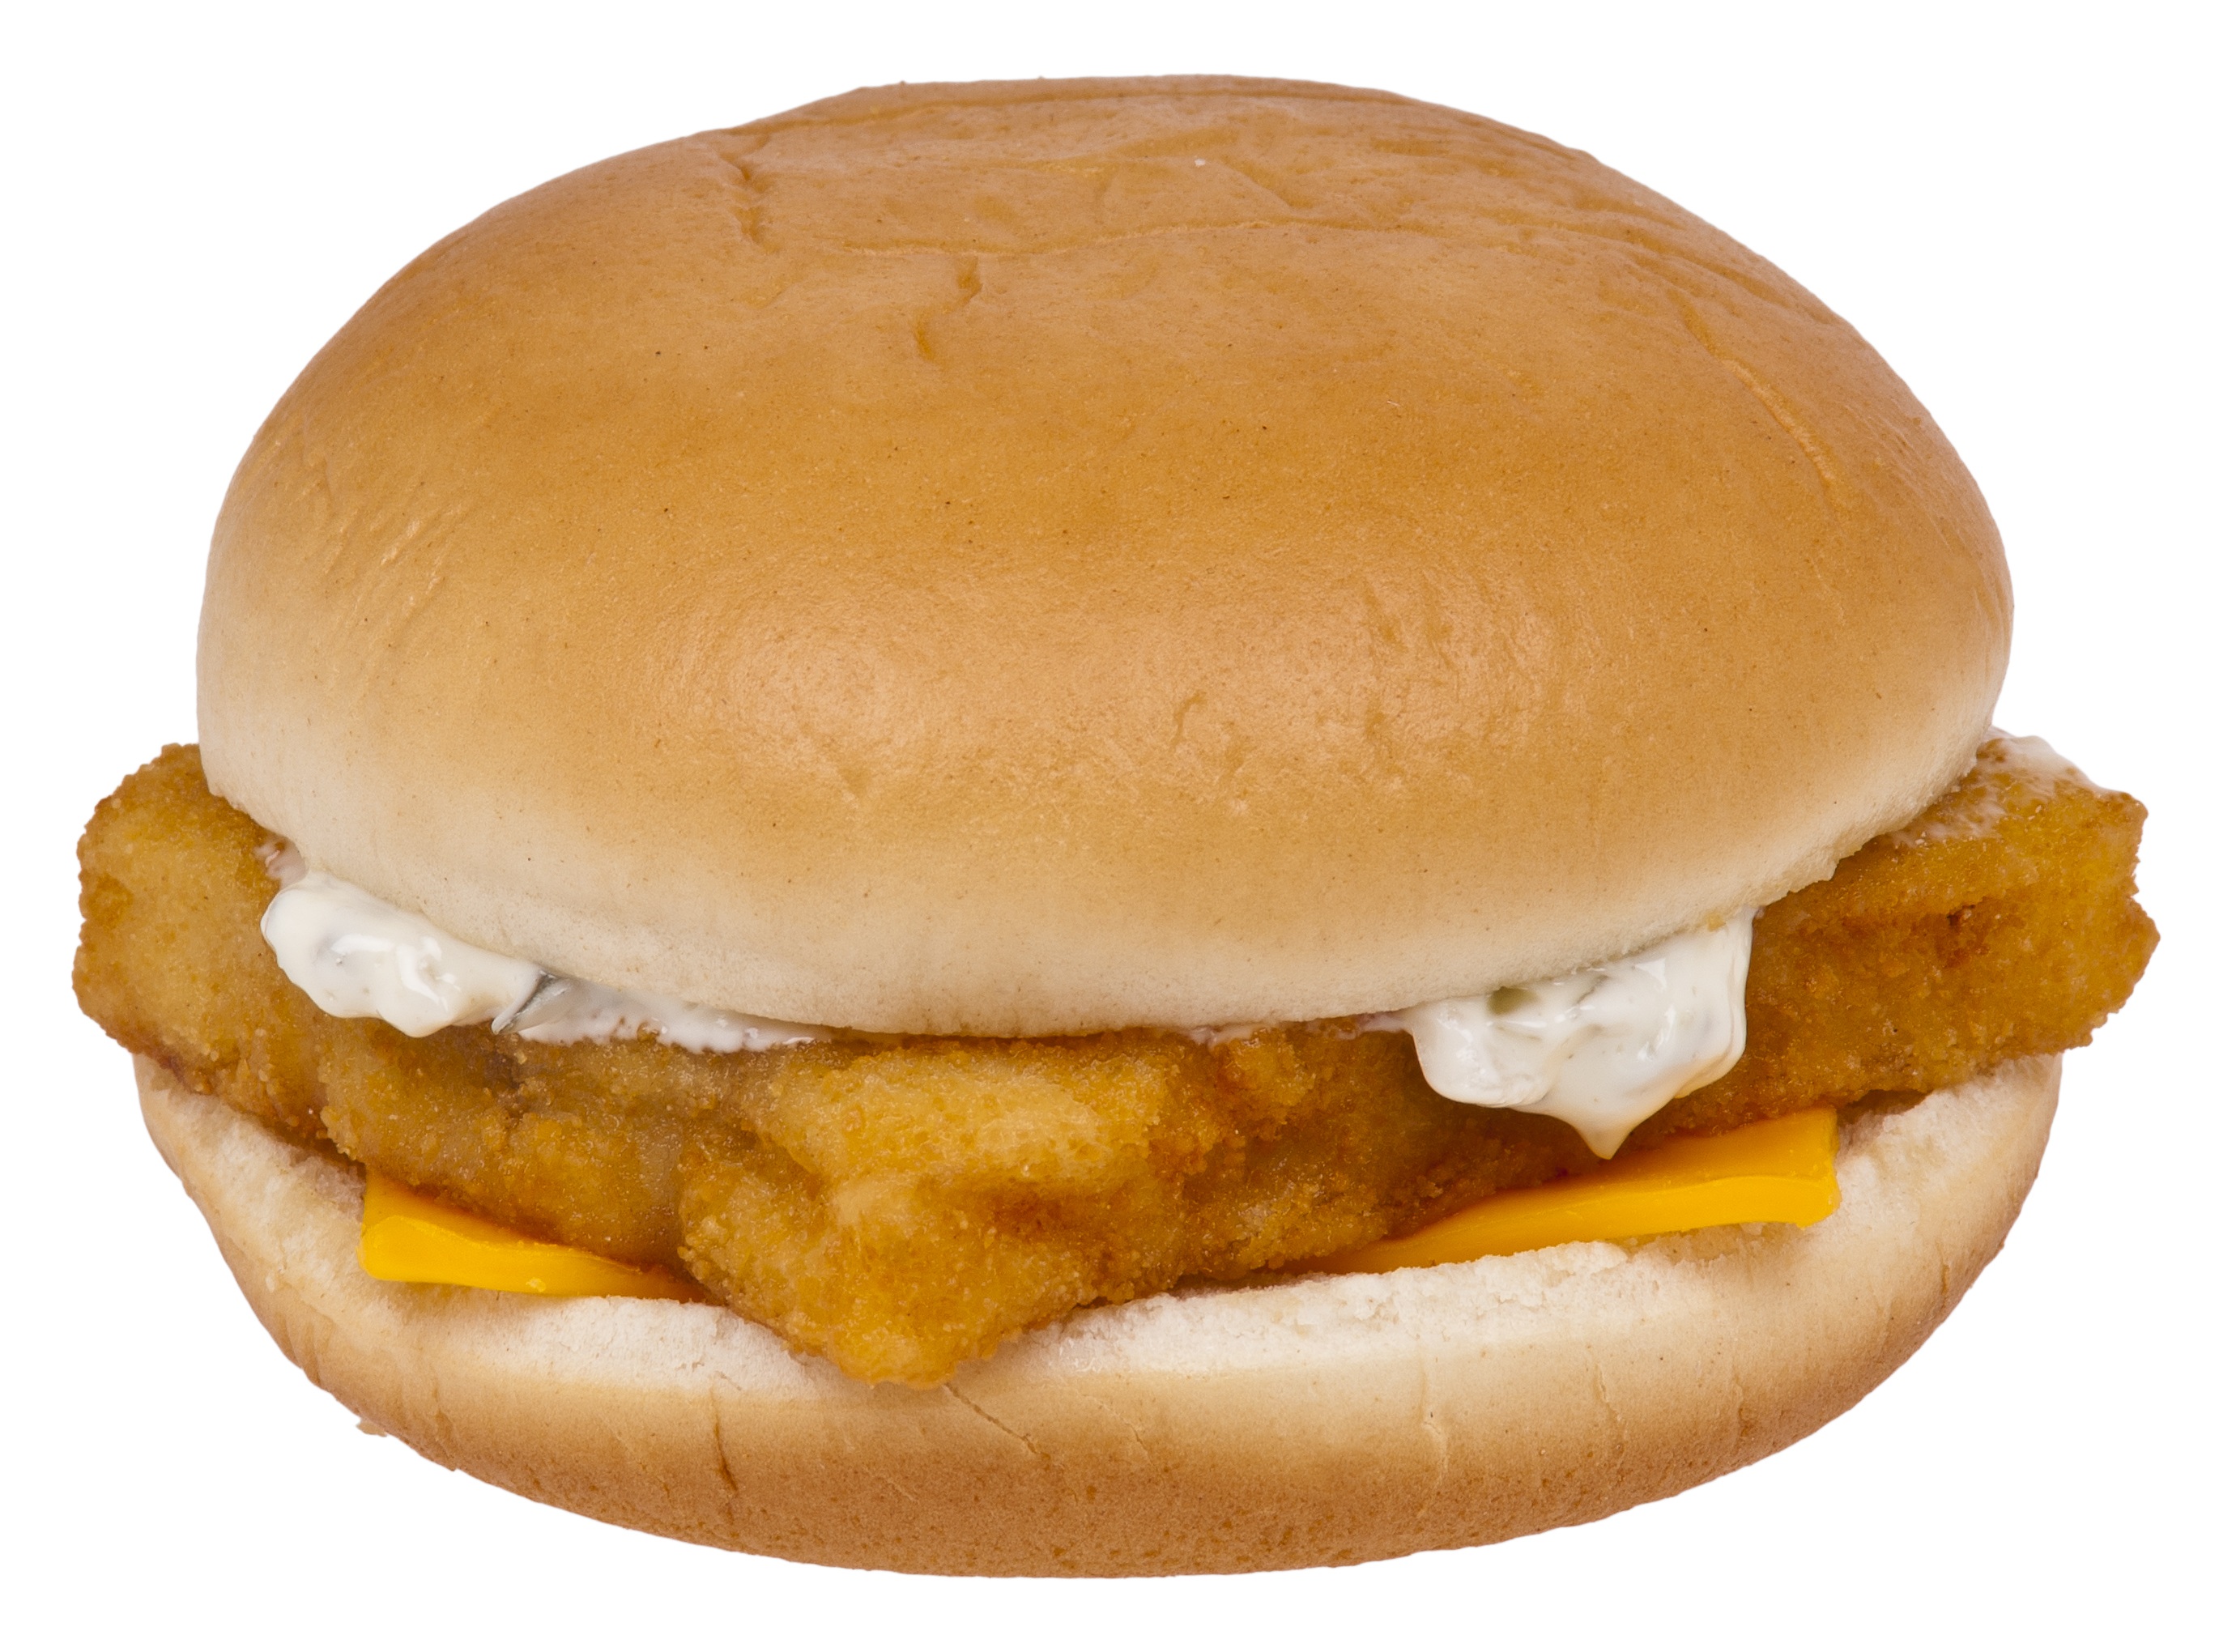
dish, food, eat, fast food, meat, lunch, hamburger, burger, sandwich, cheeseburger, fat, diet, slider, unhealthy, junk food, veggie burger, breakfast sandwich, sloppy joe, big mac, cheddar cheese, mcdonald's onald's, filet o fish